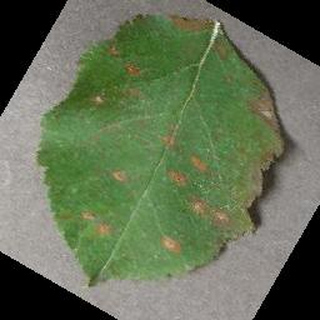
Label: apple_cedar_apple_rust